Bubblicious

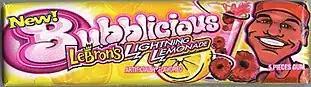
The gum wrapper of the Lightning Lemonade flavor featuring LeBron James. This flavor was introduced in 2005 and modified from the original.

Bubblicious is a brand of bubble gum owned by the Italian-Dutch company Perfetti Van Melle.